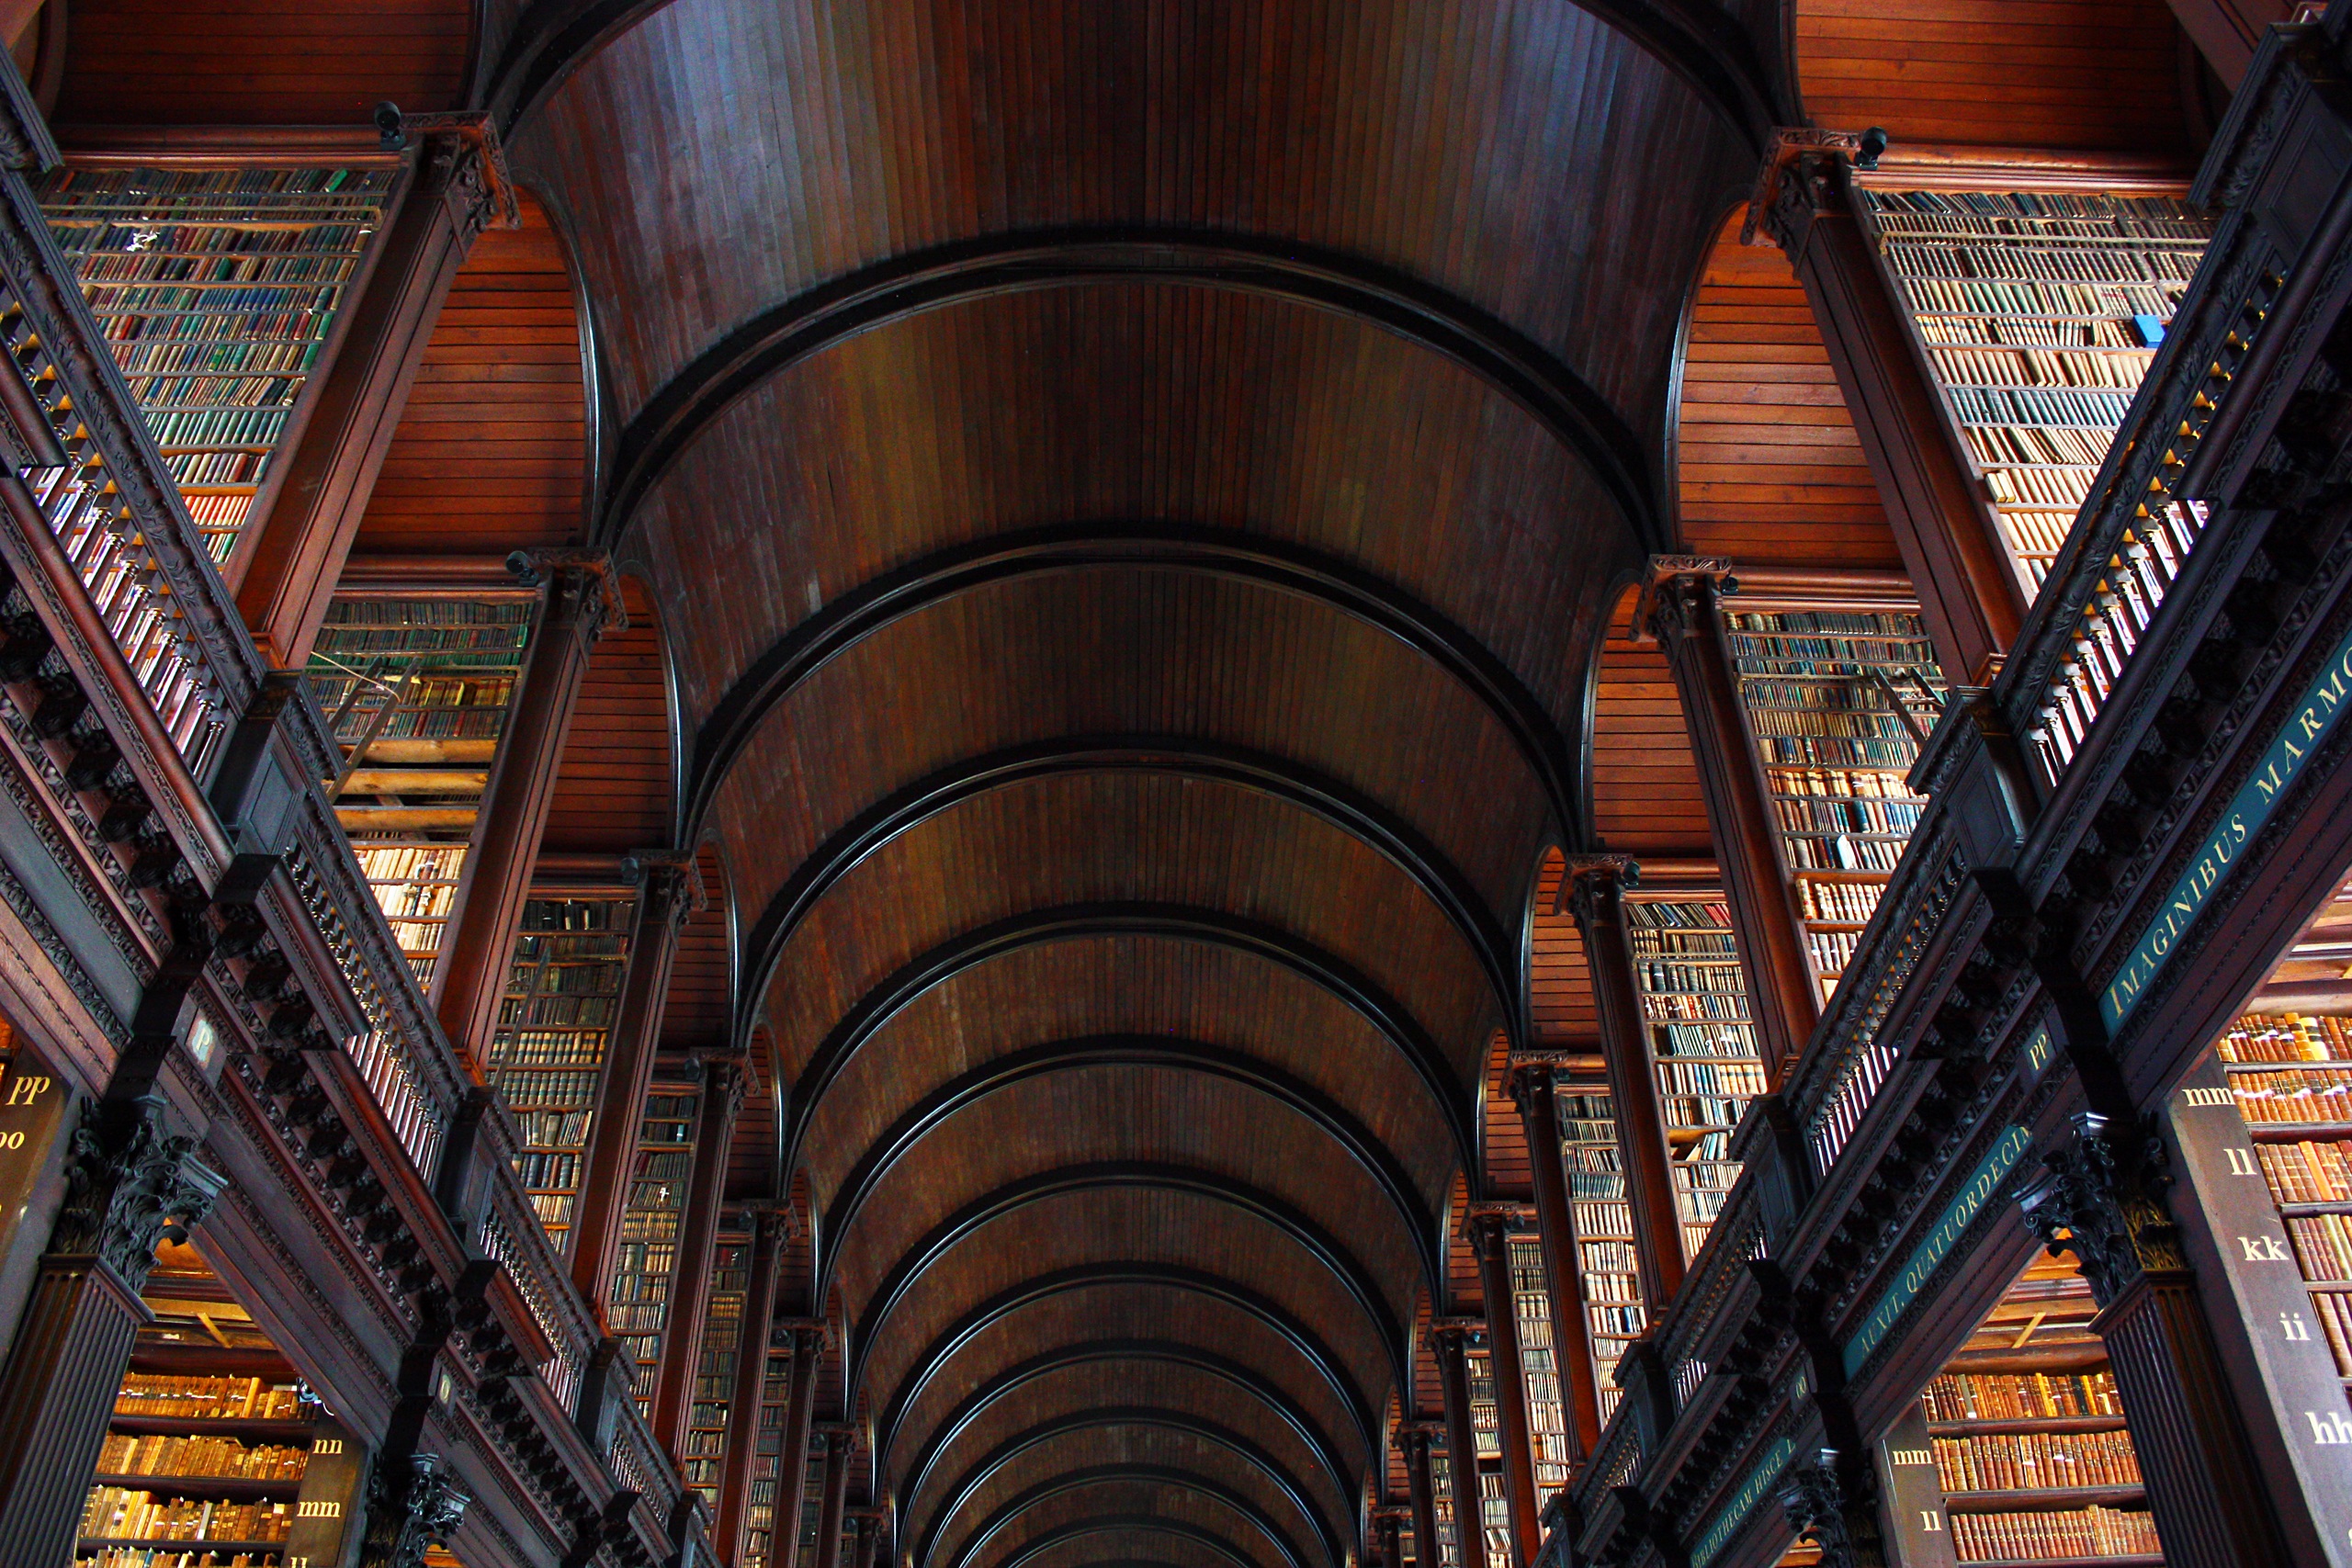
book, read, architecture, wood, building, skyscraper, reading, shelf, cathedral, silence, inside, library, books, columns, arches, shelves, symmetry, culture, arc, strips, metropolis, dublin, trinity college